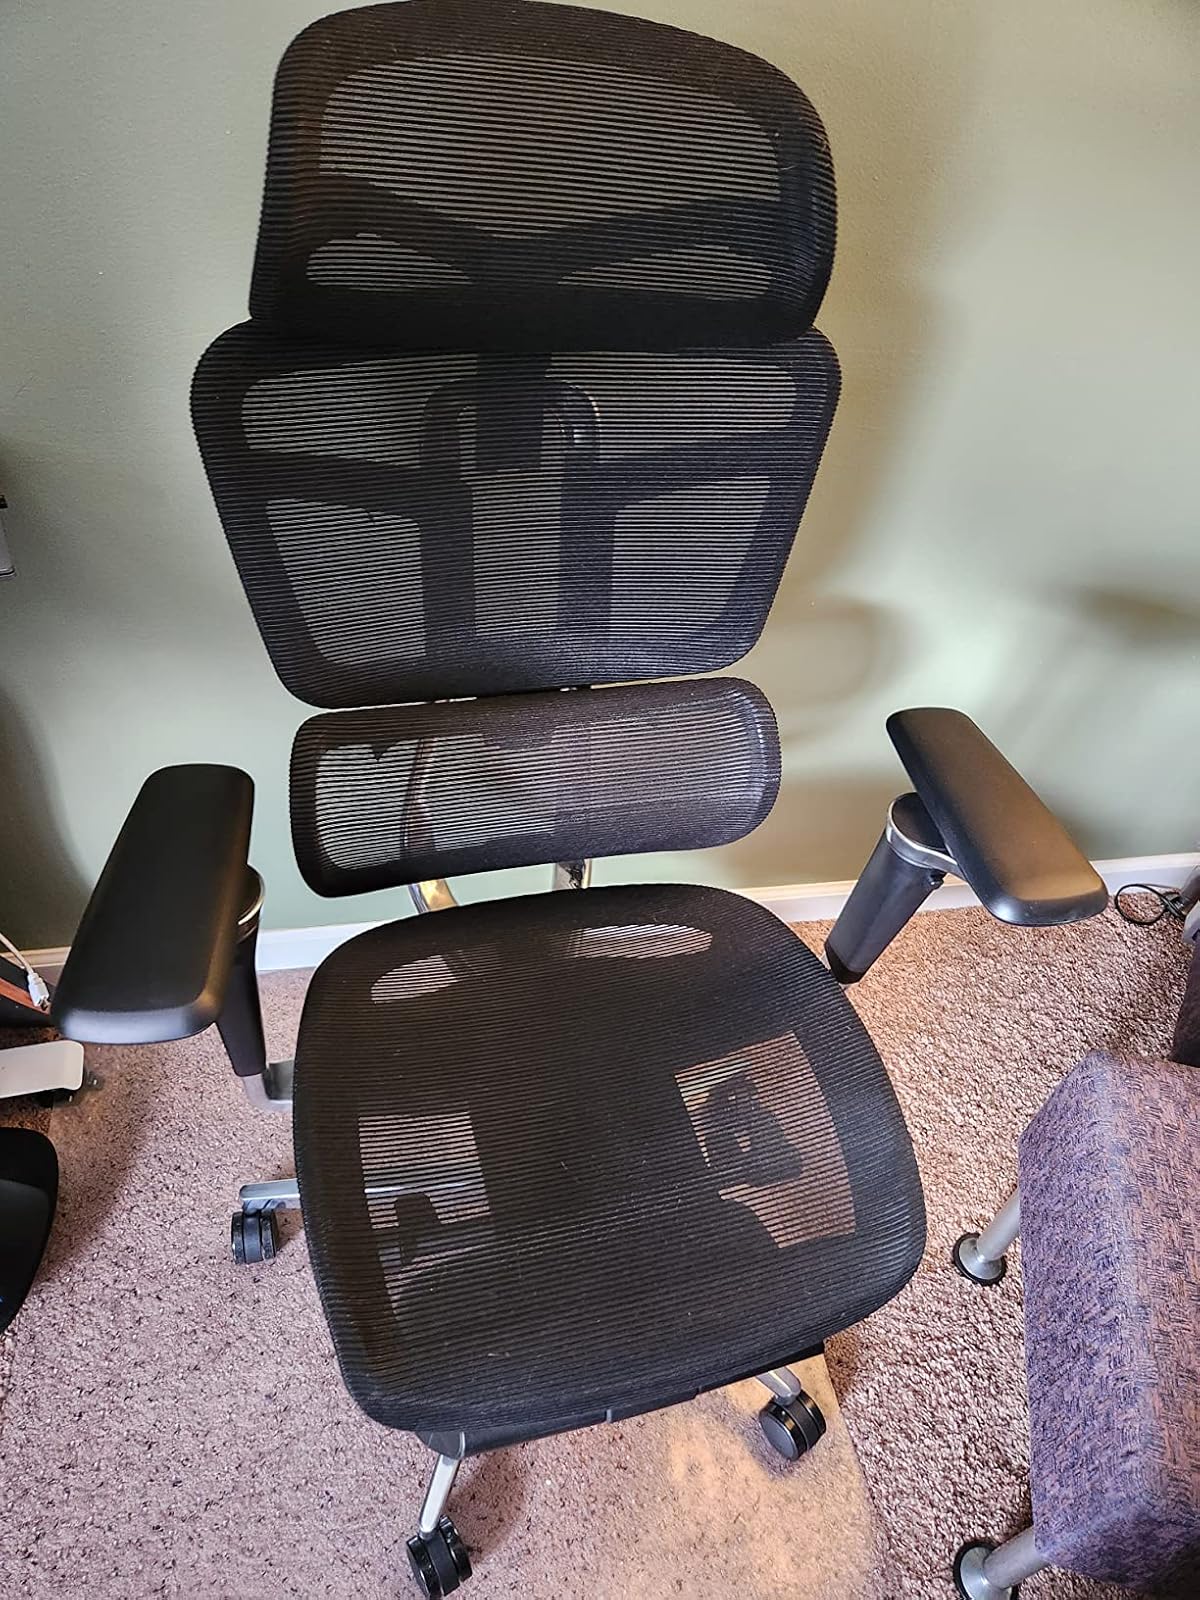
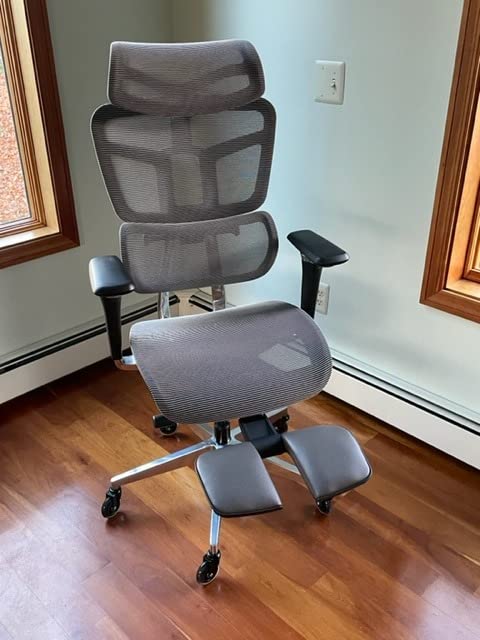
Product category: items_chair
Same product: no